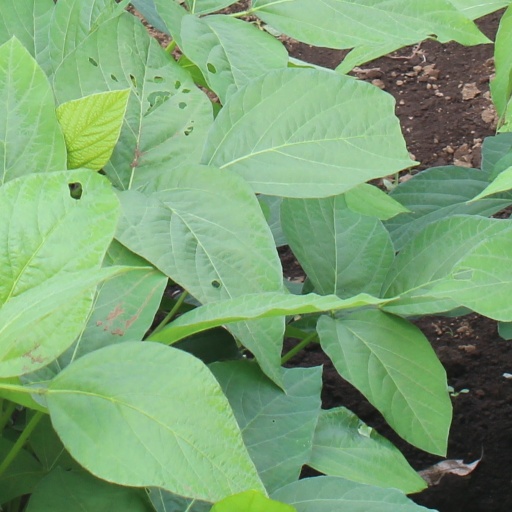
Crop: soybean